Literacy in China

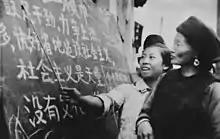
Literacy in rural areas in Dali Prefecture, 1958–1959

The second national population census in 1964 also conducted a comprehensive survey on the artistic quality of the people. The results showed that the illiteracy rate of people over the age of 15 had dropped from 80 per cent in 1949 when the People's Republic of China was founded to 52 per cent, and from 1949 to 1964, more than 100 million people became literate. By 1965, the literacy campaign had reduced the national illiteracy rate from about 80 per cent in 1949 to 38.1 per cent, according to another official Chinese statistic.